Aubrey Powell (designer)

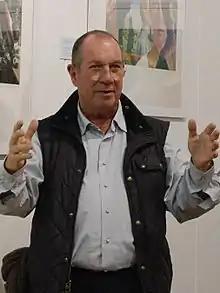
Powell giving a talk about his work at St Paul's Gallery in Birmingham, England, in February 2014

Aubrey "Po" Powell (born 23 September 1946) is a British graphic designer. He co-founded the album cover design company Hipgnosis with Storm Thorgerson in 1967. The company ran for 15 years until 1982, and created some of the most acclaimed record cover art of the 1960s, 1970s and 1980s for many of the most famous rock bands of the era including Pink Floyd, Led Zeppelin, Paul McCartney, Yes, Genesis, 10cc, Wishbone Ash, Peter Gabriel, UFO, Bad Company, Emerson, Lake & Palmer, Scorpions, Styx, Syd Barrett, and Black Sabbath. The company was nominated five times for Grammy Awards.